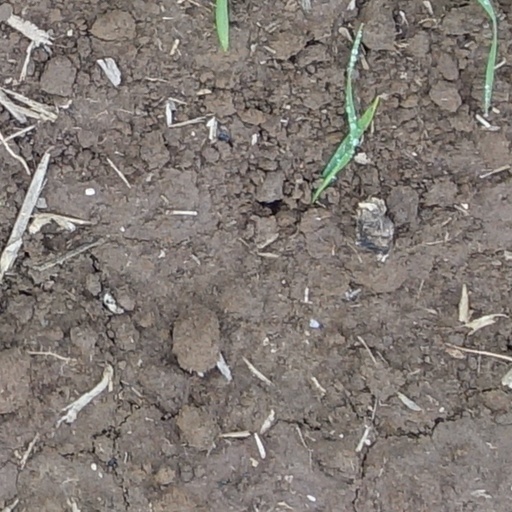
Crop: wheat